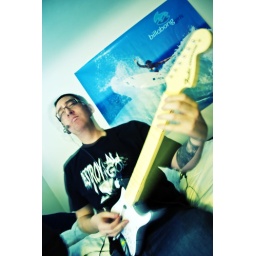
sings and plays guitar in rock band. what a nerd.